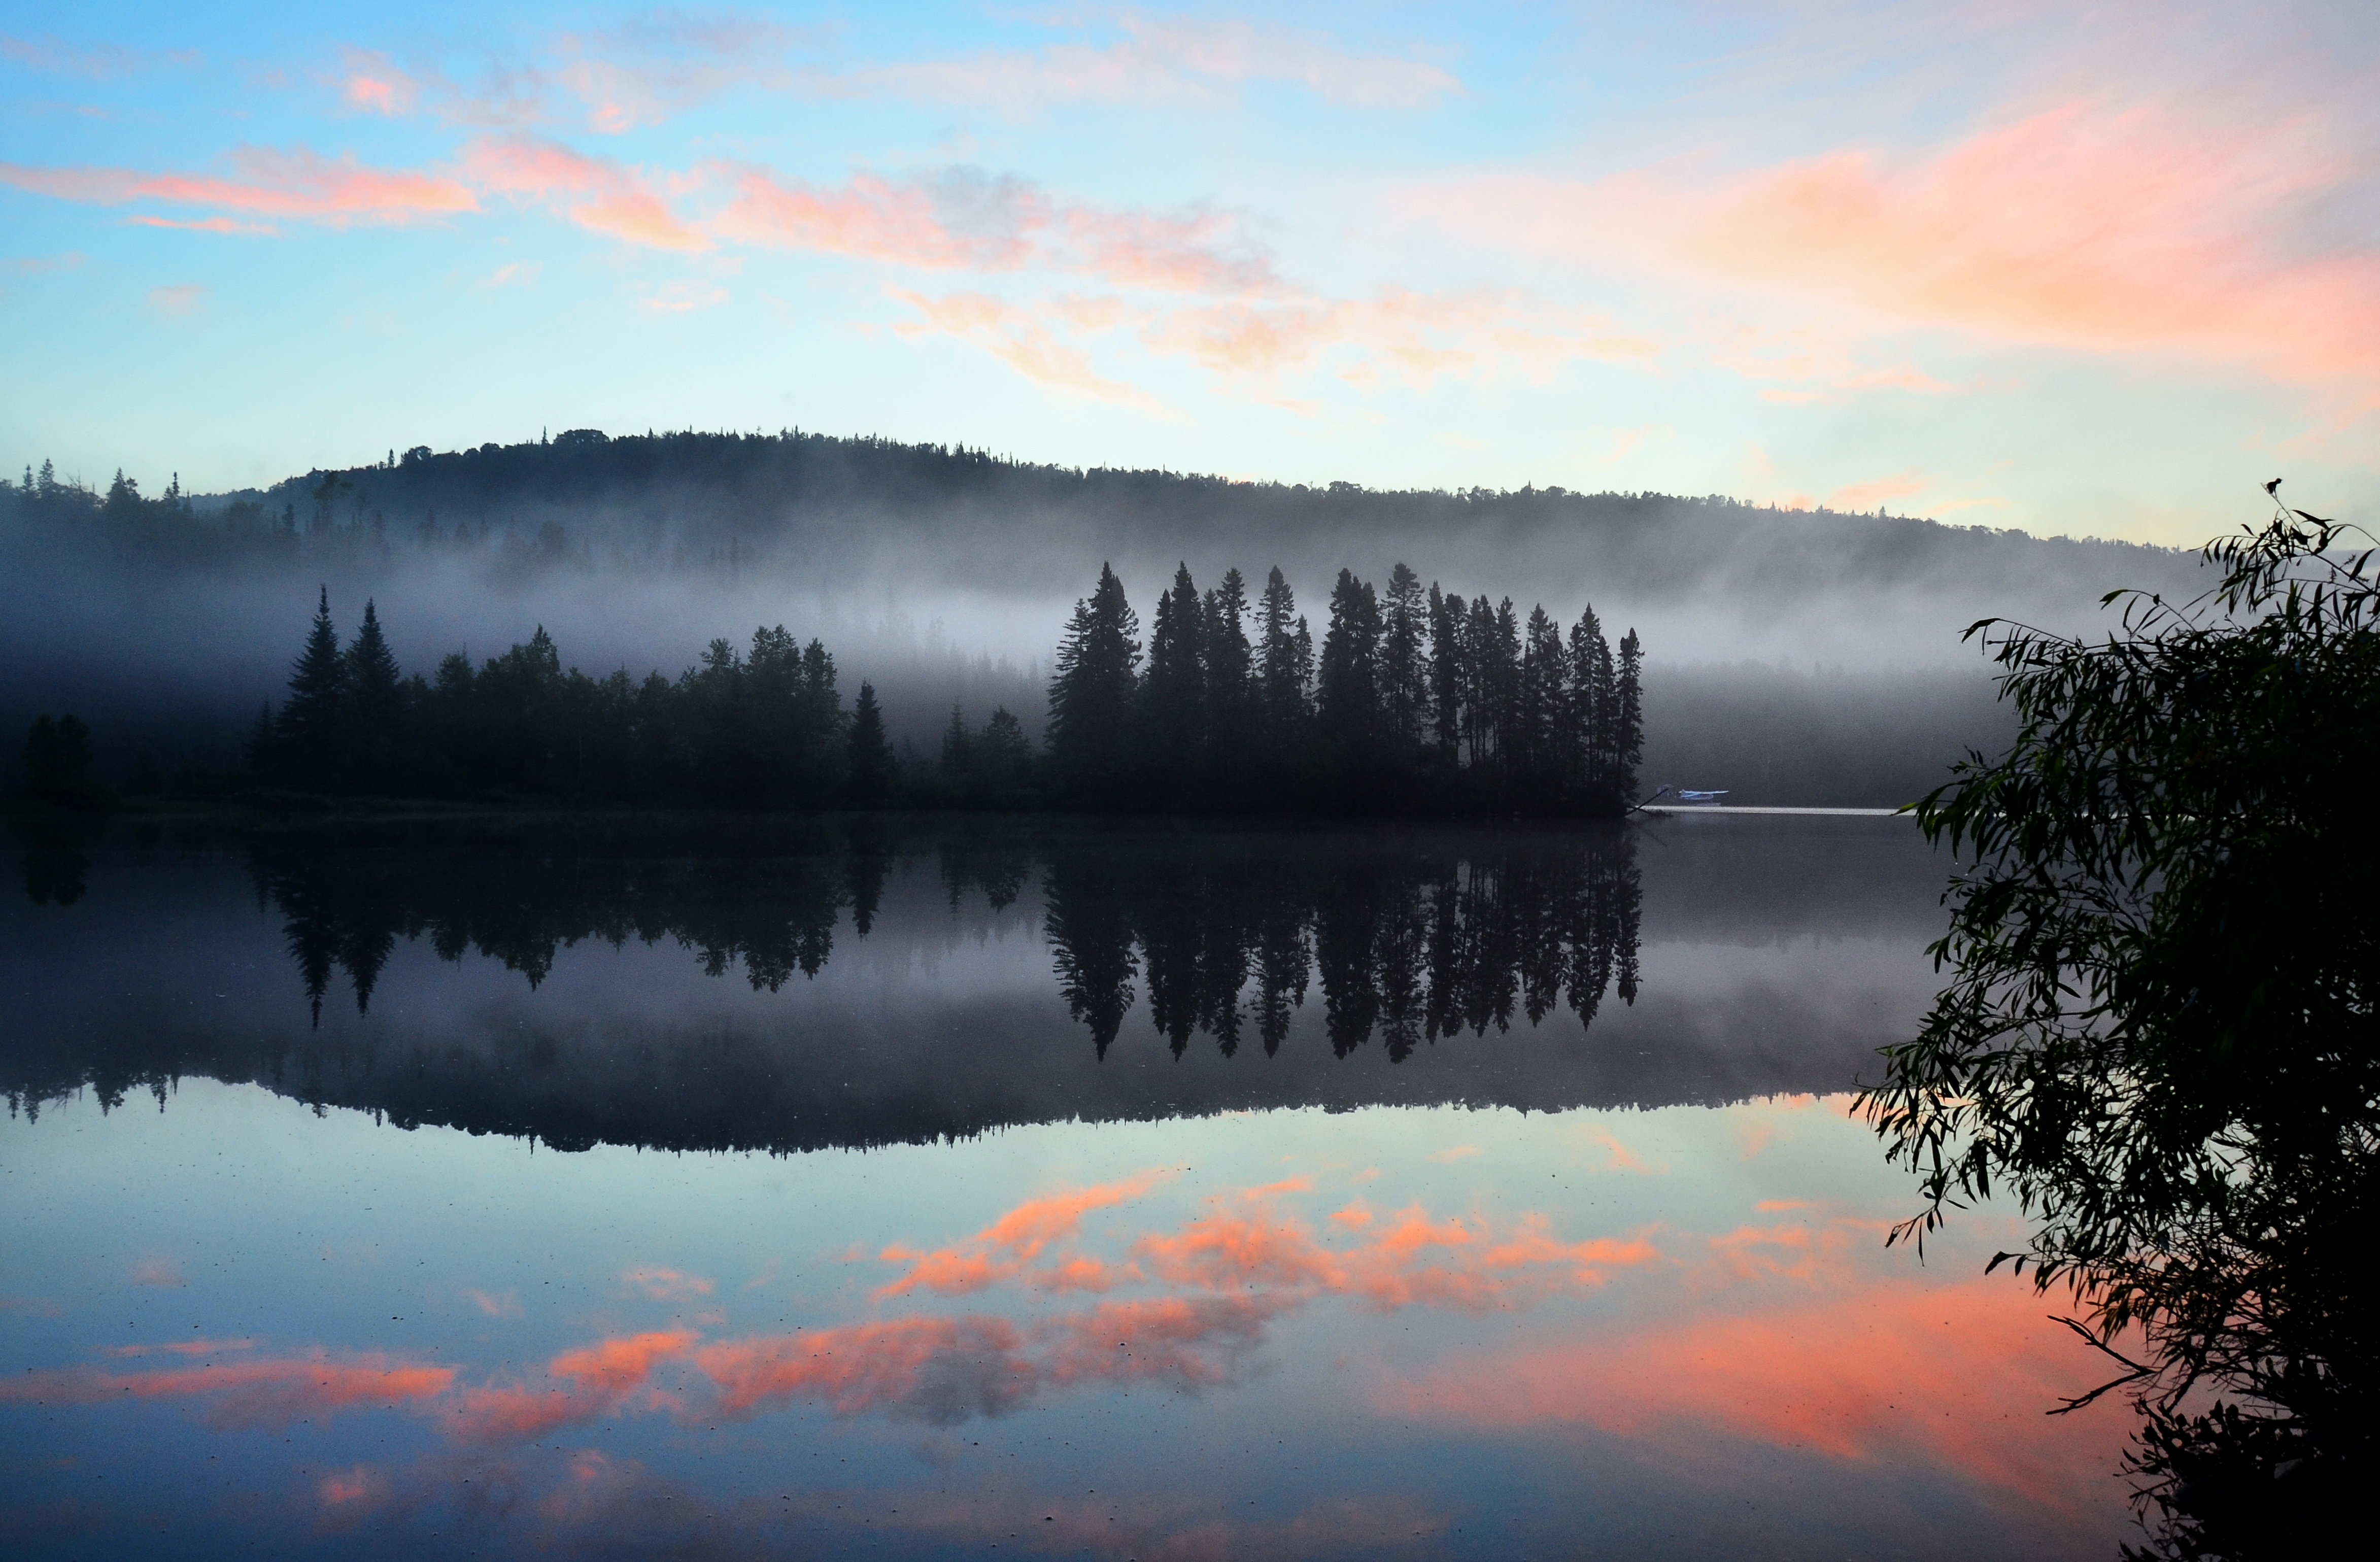
landscape, tree, water, nature, mountain, cloud, sky, fog, sunrise, sunset, mist, sunlight, morning, lake, dawn, atmosphere, dusk, evening, reflection, weather, blue, pink, trees, colors, mirror, reflections, loch, meteorological phenomenon, atmospheric phenomenon